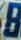
Number: 8